James Walter Fairholme

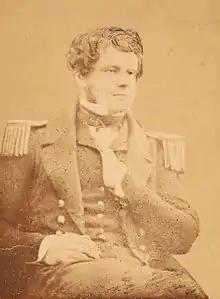
"Lady Franklin said she thought it made me look too old" - James Walter Fairholme by Richard Beard (16 May 1845)

On 13 March 1845 Fairholme joined the crew of the discovery ship "Erebus" on its Northwest Passage explorative expedition. As Third Lieutenant he was the fifth most senior officer on board after Captain Sir John Franklin and Commander James Fitzjames, the latter describing him as, "a smart, agreeable companion, and a well-informed man".